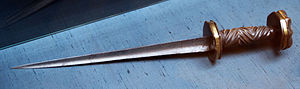
Rondeldolk / Design og konstruktion
Rondeldolk (Burgund, ca. 1500).
En rondeldolk eller rondeldaggert er en daggert, der blev brugt i middelalderens Europa fra 1300-tallet. Den blev anvendt af alle fra købmænd til riddere. Rondeldolke blev båret i bæltet og kunne bruges som et arbejdsredskab eller blive brugt i slag eller ved ridderturneringer som sidevåben.